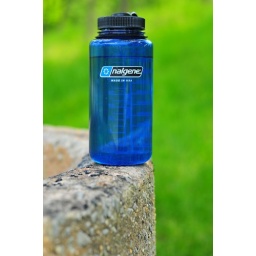
My trusty water bottle in a scenic pose.